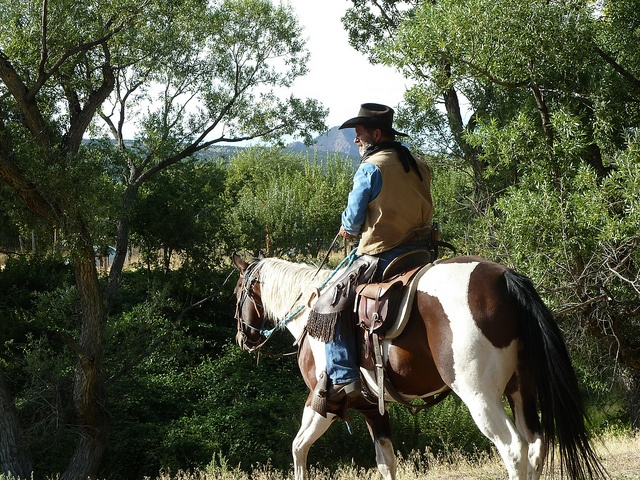
A man riding on the back of a horse through a forest.
A man on a horse in the country with trees.
A man wearing a cowboy hat riding a horse.
A man in a hat riding a pretty horse.
The man in the cowboy hat is riding the horse.